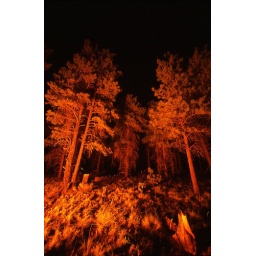
trees near a camp fire coconino national forest coconico co az 1